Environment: real
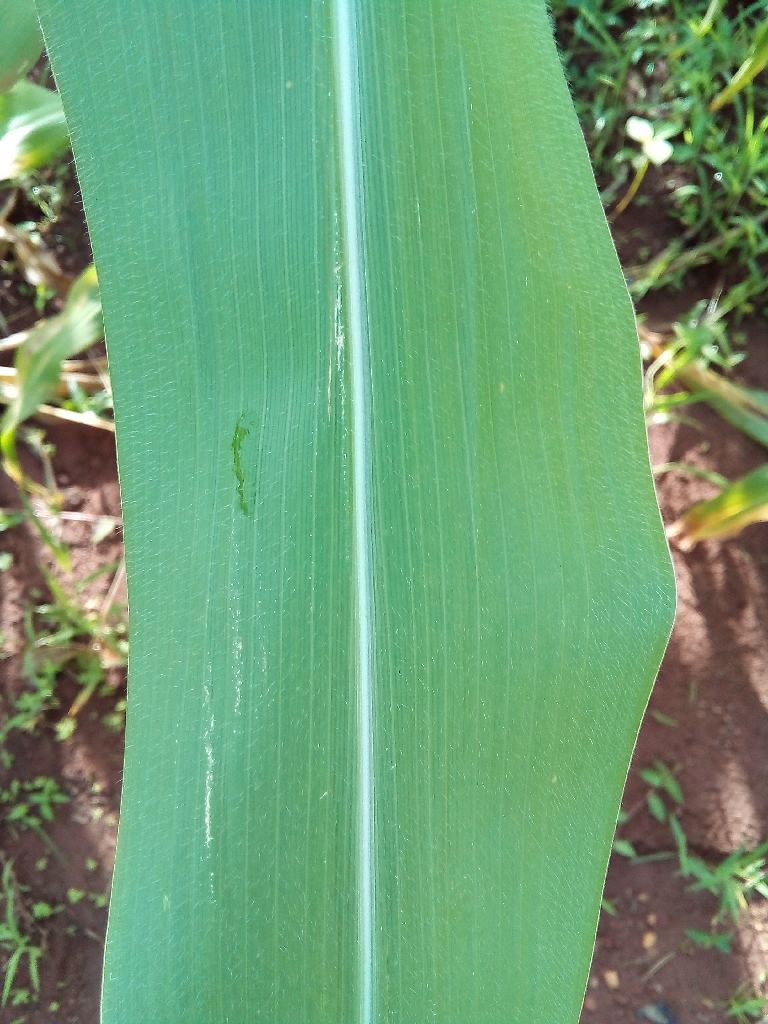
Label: healthy